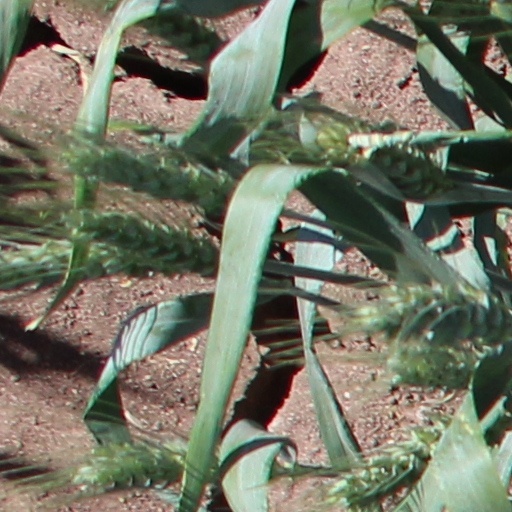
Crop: wheat